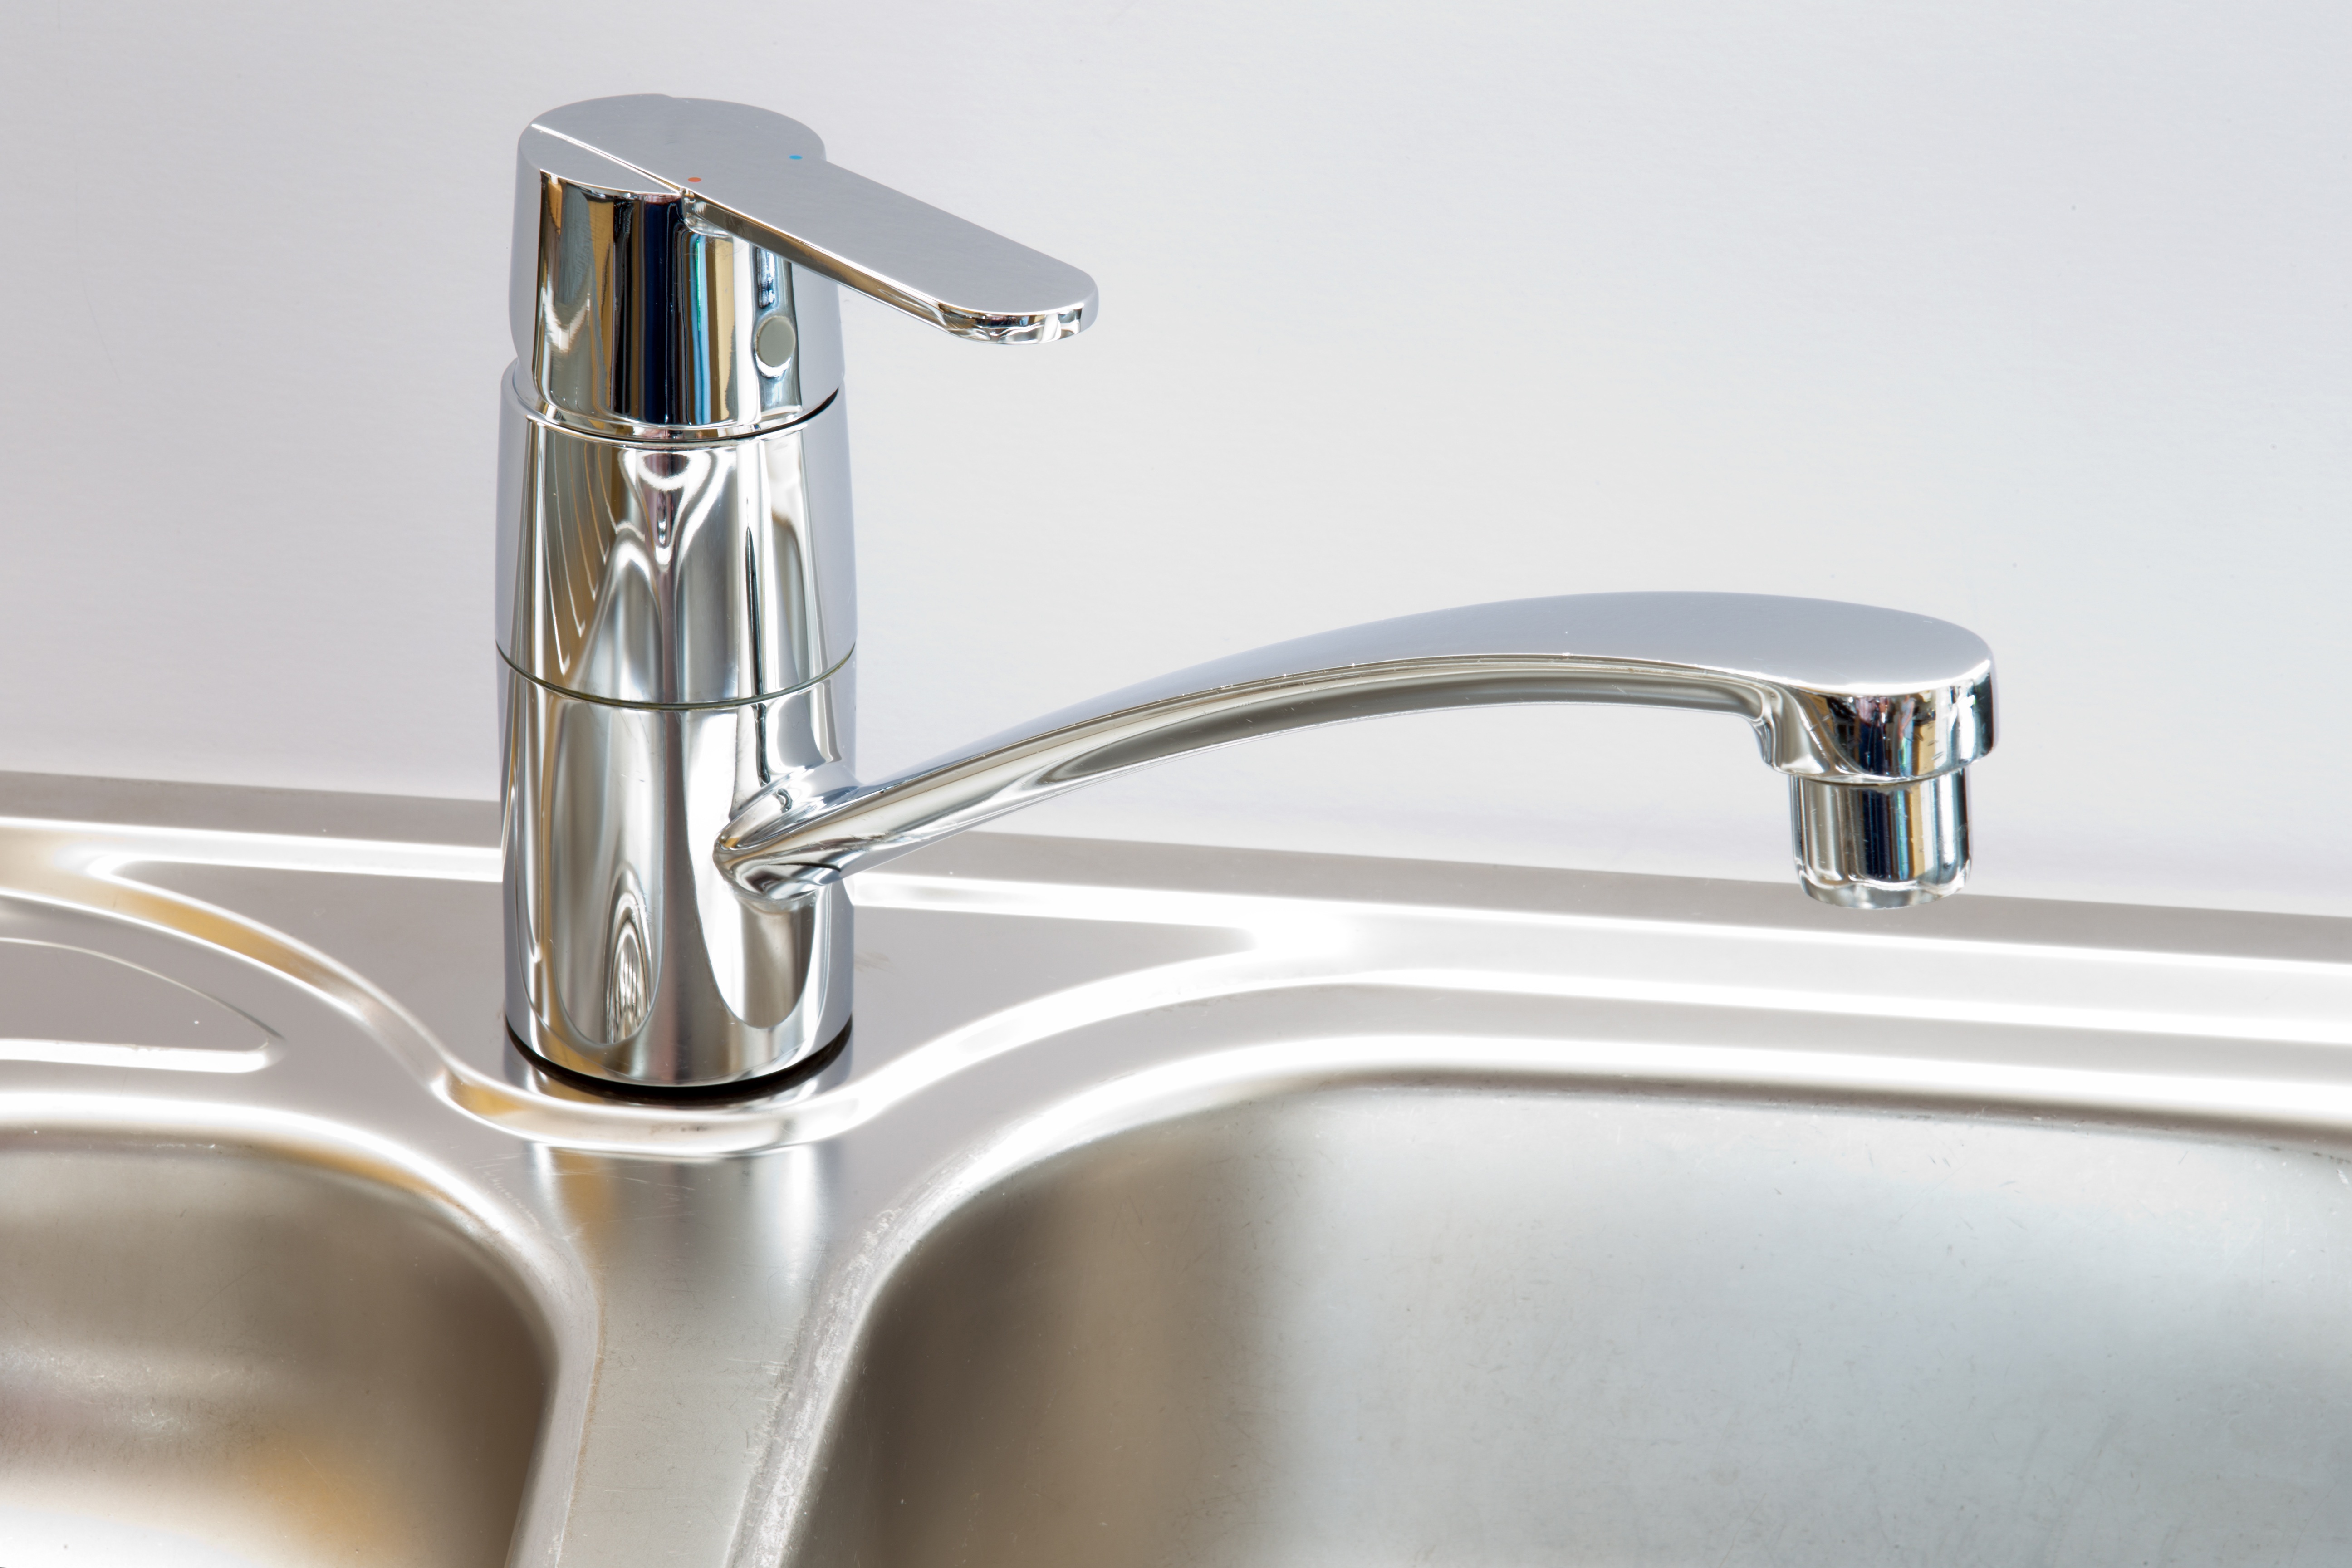
water, wheel, interior, steel, kitchen, sink, modern, tap, faucet, stainless, hygiene, plumbing, bidet, mixer tap, automotive exterior, plumbing fixture